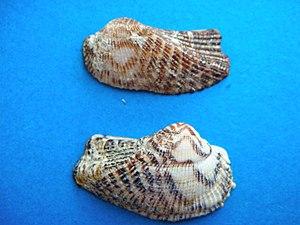
Arca est un genre de mollusques bivalves de la famille des Arcidae.